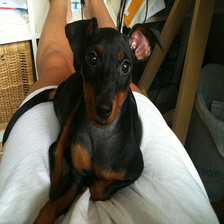
Species: dog
Breed: miniature pinscher